Northern courage in Middle-earth

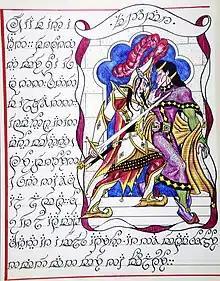
First Age Elves such as Fëanor (left) and Fingolfin expressed Northern courage in different ways.Artwork by Tom Loback, 2007

Richard Gallant, in the "Journal of Tolkien Research", discusses how Northern courage is expressed by the Elves of the First Age of Middle-earth. He contrasts the actions of Fëanor and Galadriel, which he sees as exemplifying the "vices and virtues [respectively] of the Germanic ethos", the heroic framework in which both their families (Fëanorians and Fingolfins) operate. Fëanor unwisely chooses to rebel against the Valar, and fate accordingly follows him and his sons as they swear to do anything to regain the Silmarils. Gallant sees Galadriel as a rebel like Fëanor, but unlike him is able to turn "the fatalistic and heroic Elvish narrative to eucatastrophe through [her own] free will". Specifically, she refuses to take the One Ring when Frodo offers it. In Gallant's view, Galadriel is living out the Fingolfins' ethos as stated by Finrod Felagund to Andreth of the Edain: "To overthrow the Shadow, or if that may not be, to keep it from spreading once more over all Middle-earth – to defend the Children of Eru, Andreth, all the Children and not the proud Eldar only!" Gallant characterises this "ideology" as the Elves' heroic acceptance of "the long defeat". This is the process of decline and fall that Tolkien built into his legendarium, its only optimistic note being "the possibility of heroism". Both the Fëanorians' and the Fingolfins' ideologies fit within the "Northern courage framework", Gallant states, the one choosing its possessiveness, the other its endurance. He notes that Christina Scull and Wayne G. Hammond define Northern courage as the "ethic of endurance and resistance" of the Northern warrior.